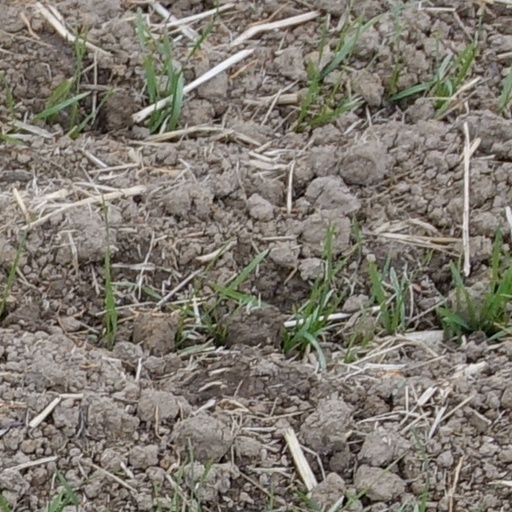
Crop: wheat